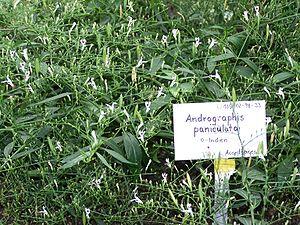
La chirette verte, de nom latin Andrographis paniculata est une plante de la famille des acanthacées native de l'Inde et du Sri Lanka.
Le genre Andrographis regroupe une trentaine d'espèces de la famille des Acanthaceae.